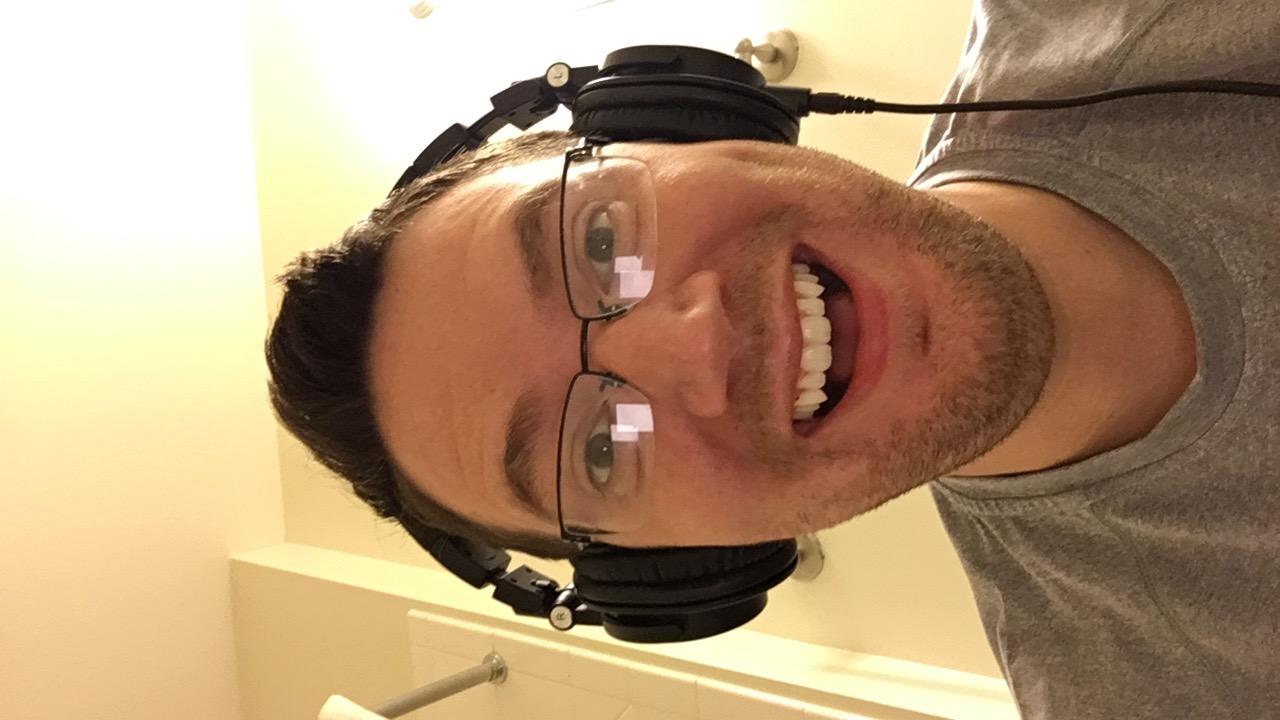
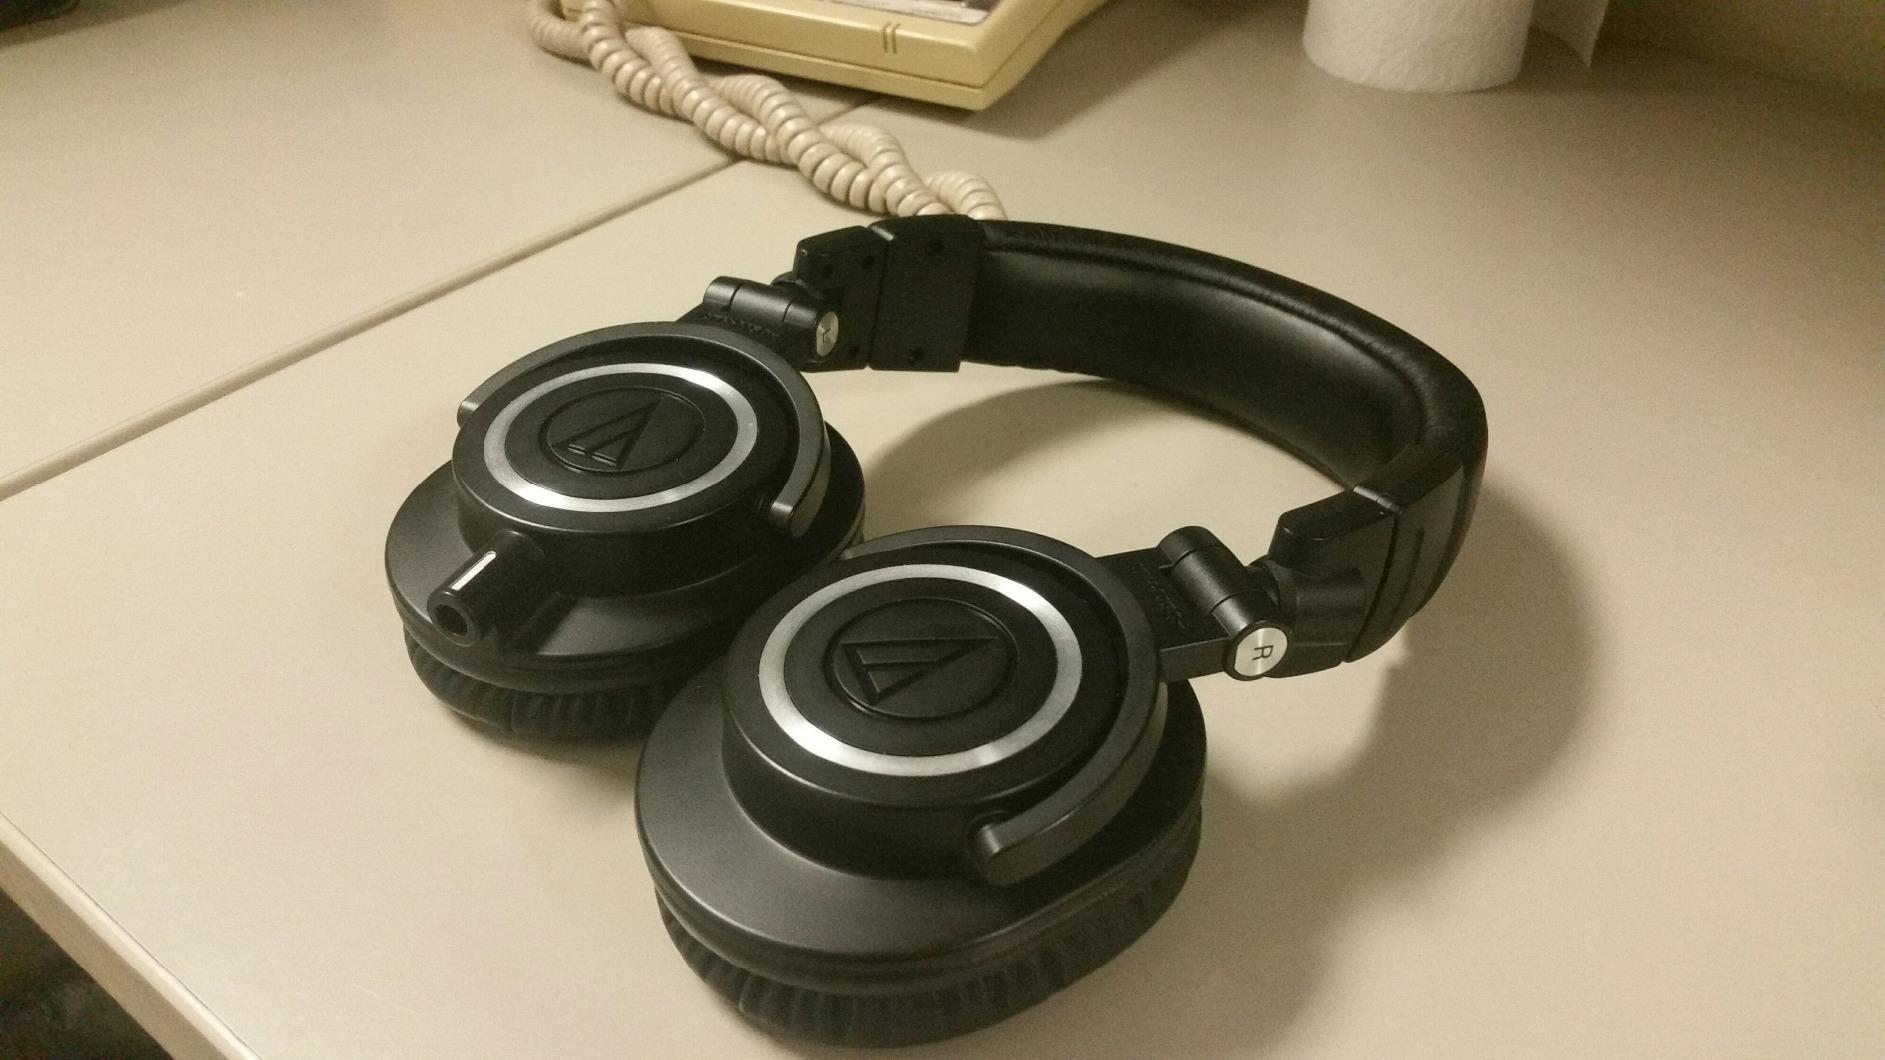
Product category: headphones
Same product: yes